2007–08 Bradford City A.F.C. season

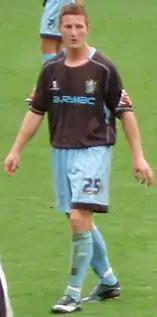
Lee Bullock joined from Hartlepool United in January on a free transfer after a loan spell

The New Year started with a number of changes off the field. Loan signing Ndumbu-Nsungu returned to Gillingham but Heckingbottom's deal was extended to allow him to play against Accrington Stanley on New Year's Day, before a permanent deal was finalised the following week. Midfielder Lee Bullock was also signed on a loan transfer from Hartlepool United. City beat Accrington 2–0 with Matthew Clarke scoring his first for the club and Joe Colbeck adding his first since he returned from his loan spell at Darlington. It was followed up with another win, when Thorne scored City's first hat-trick for two years, to defeat Notts County 3–0. Two away draws followed at Bury and Wrexham, but City returned to winning ways with a 4–2 victory over Shrewsbury Town to finish the month unbeaten.